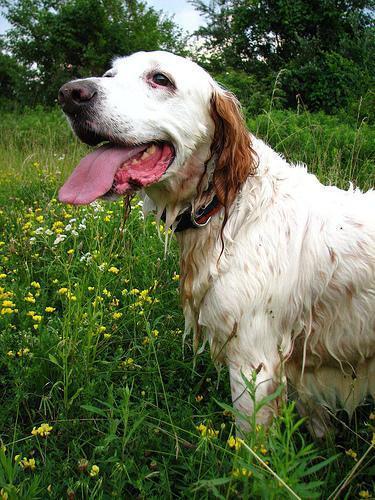
english setter